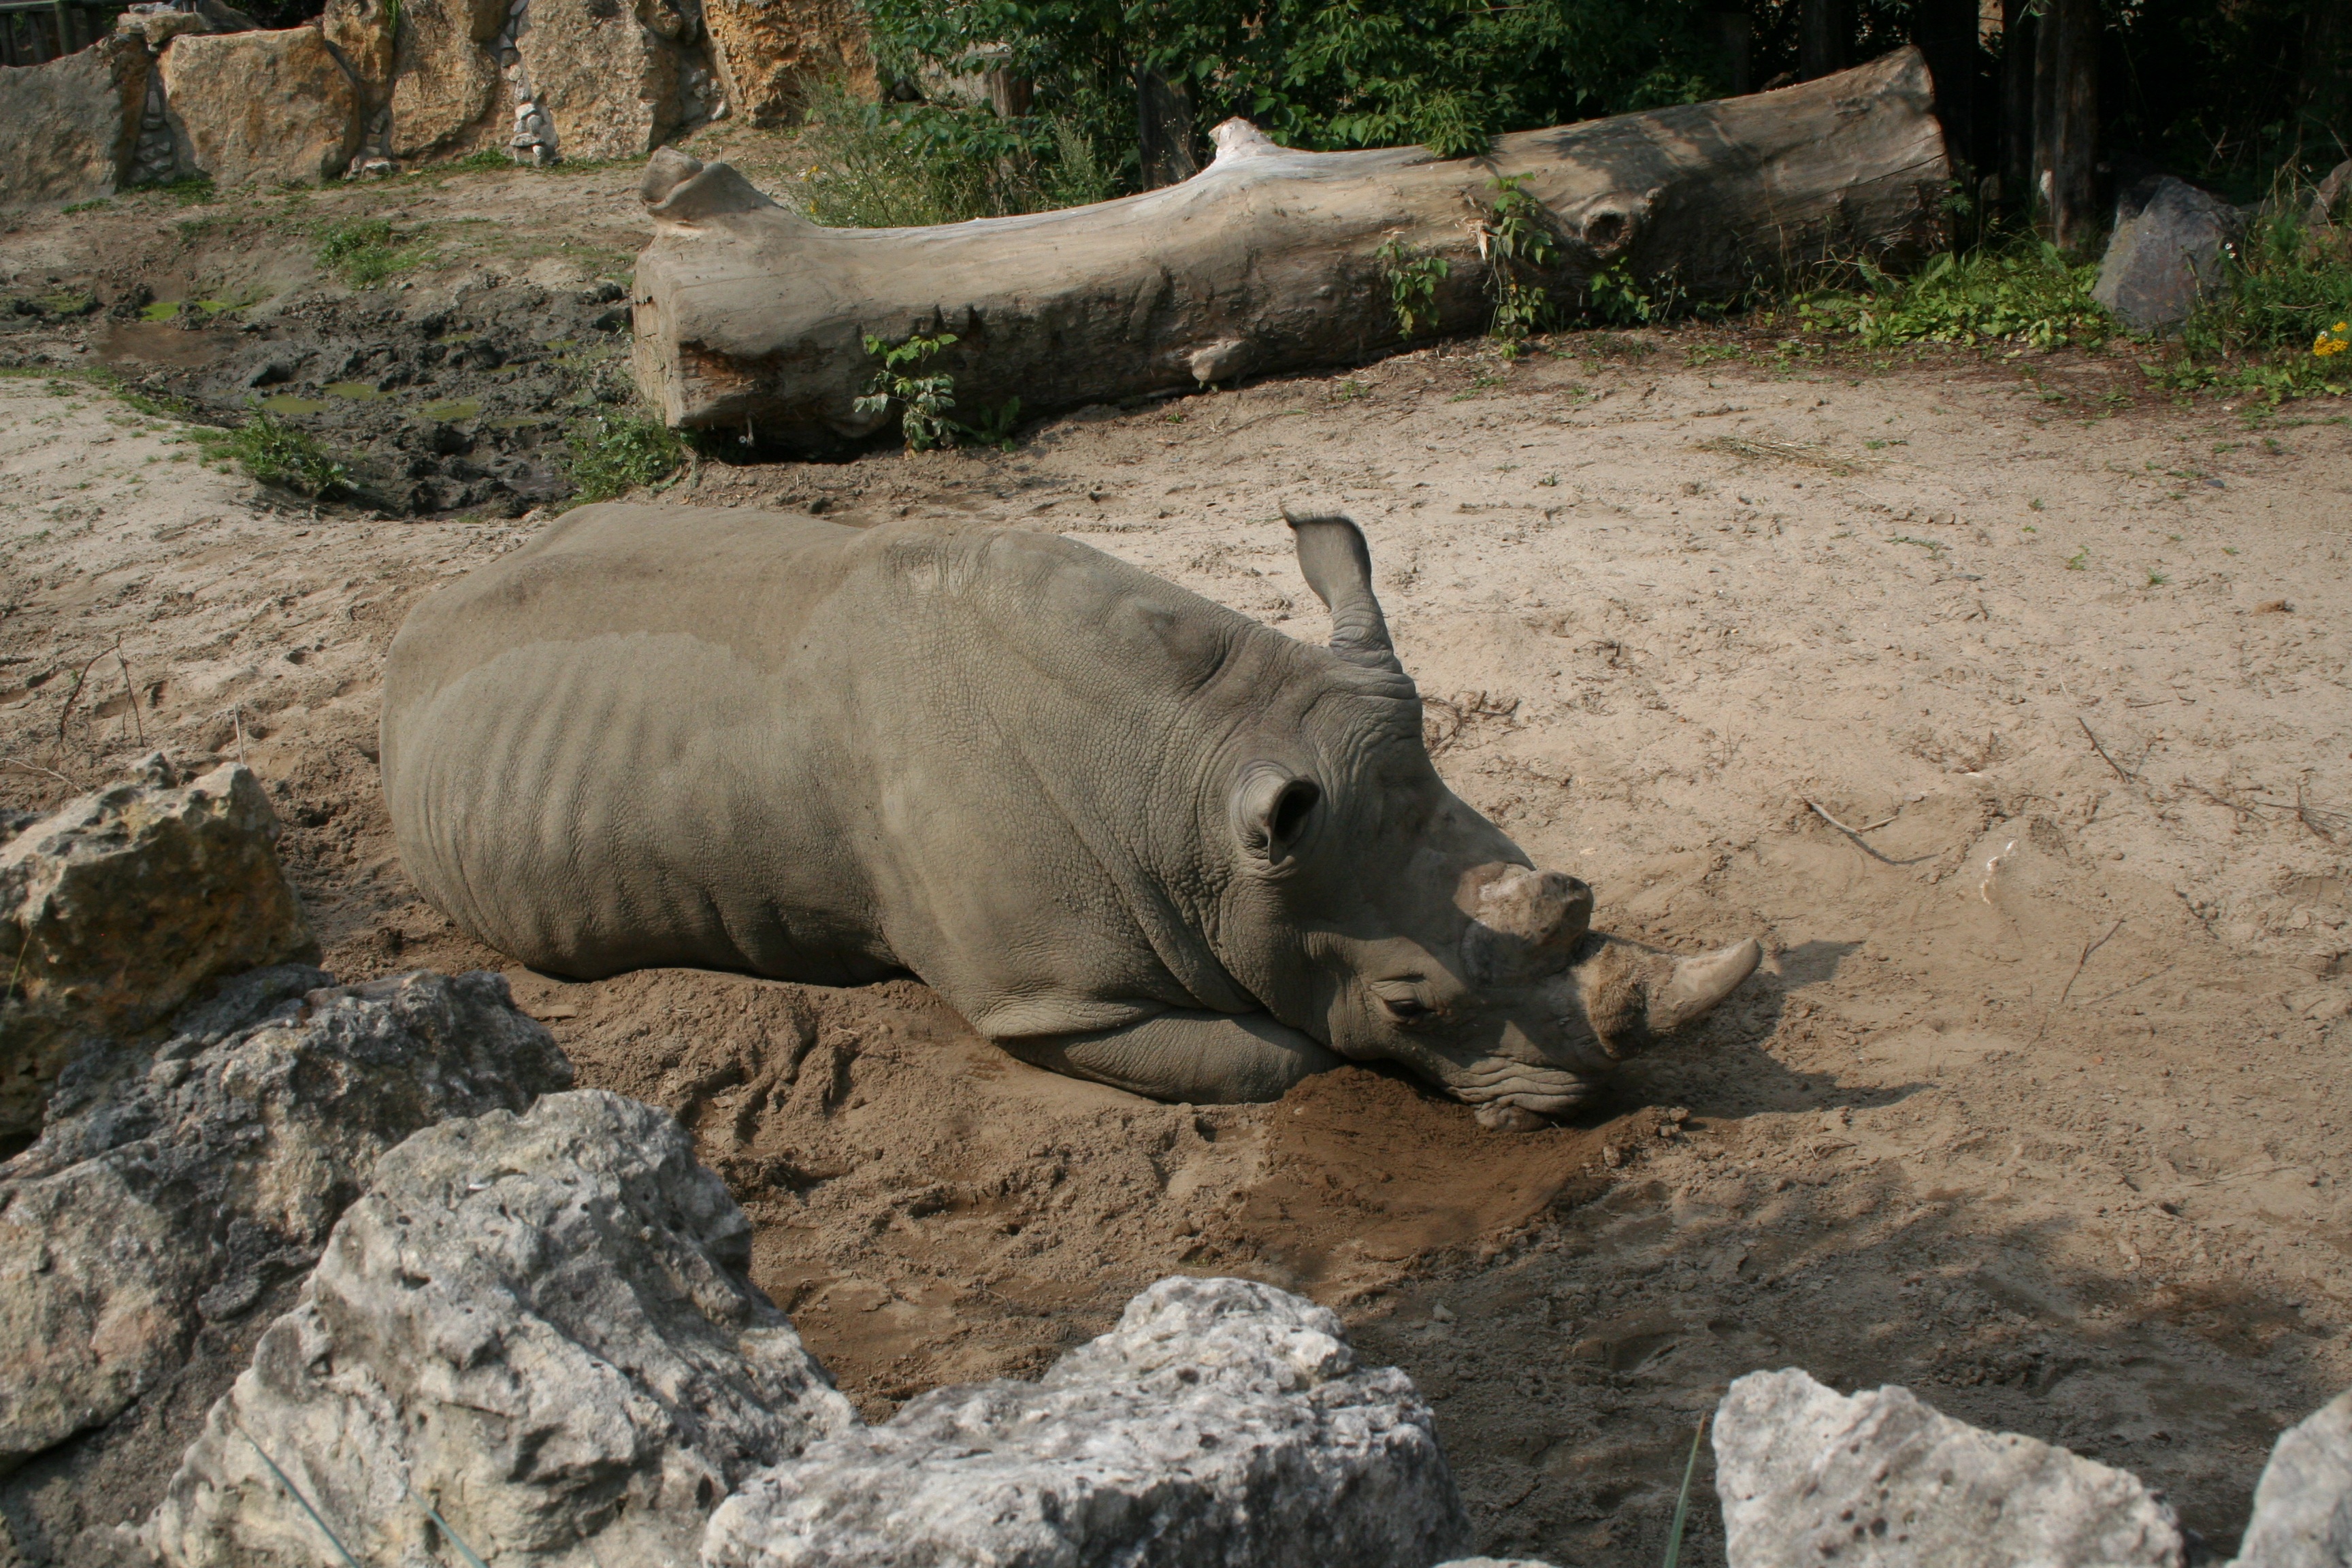
wildlife, zoo, mammal, fauna, rhino, rhinoceros, fauna africa